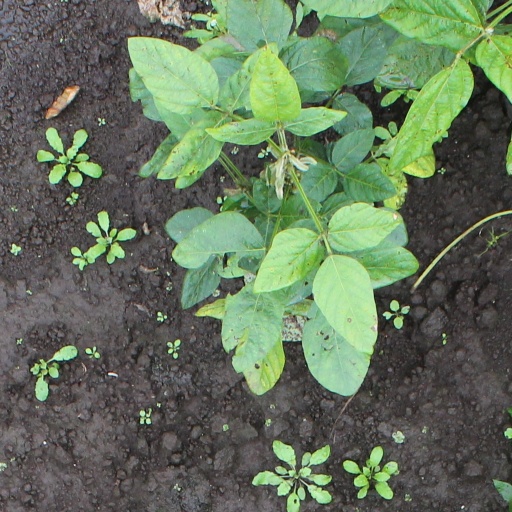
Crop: soybean